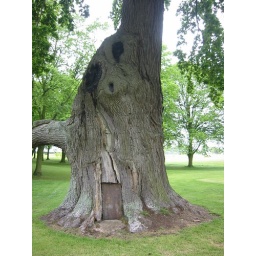
day 1: the door in the tree